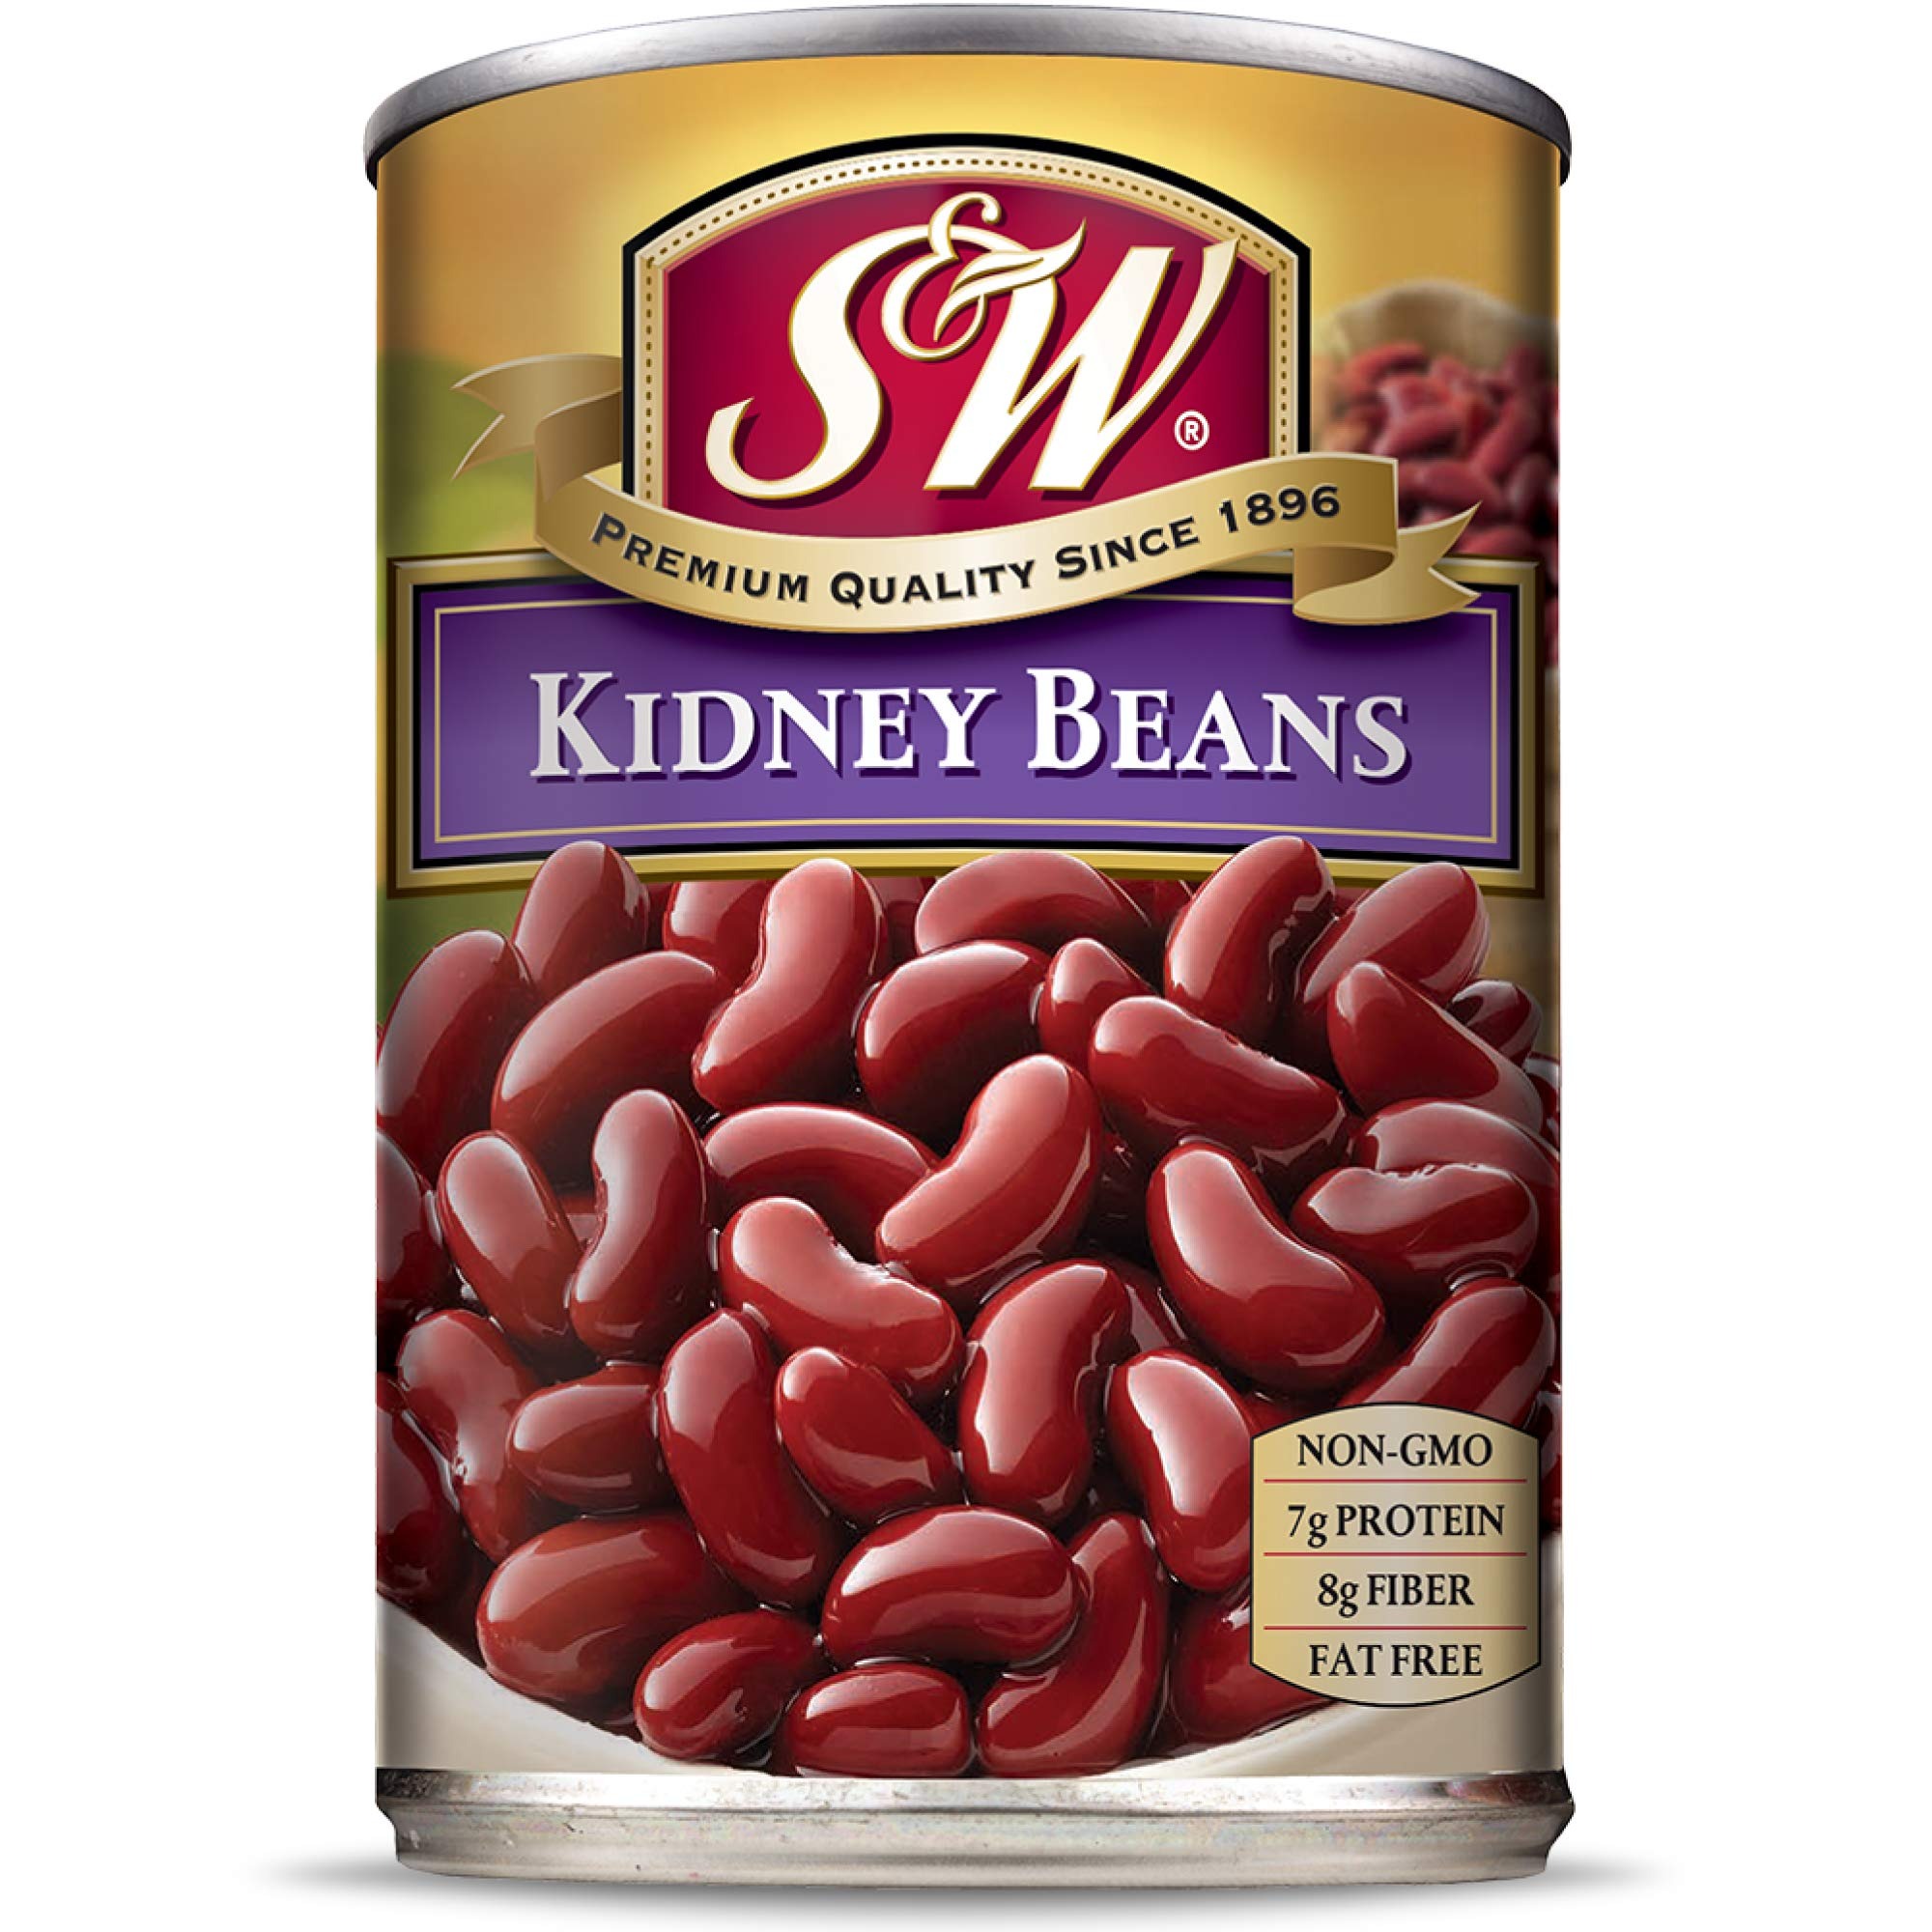
Item Name: S & W Kidney Beans, 15.25 Oz
Bullet Point: Premium quality & taste
Value: 15.25
Unit: Ounce

Price: 1.28